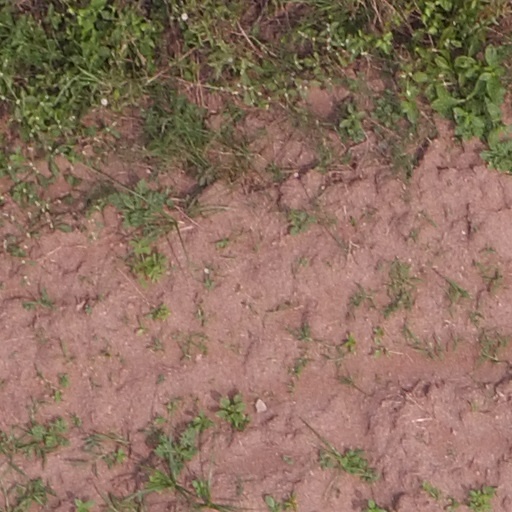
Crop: maize; corn